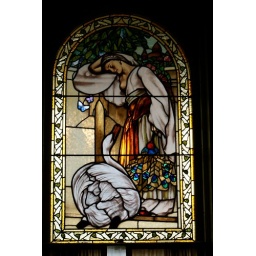
Just one of the many glass windows found in the castle